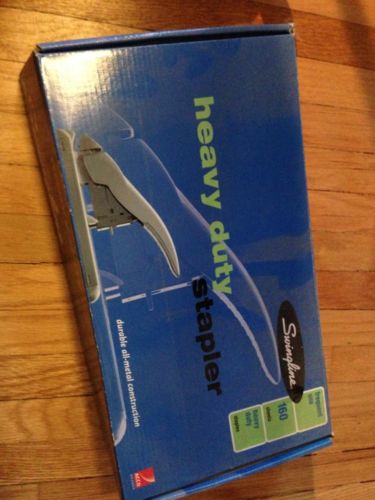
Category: stapler